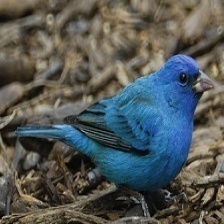
Species: INDIGO BUNTING
Scientific name: PASSERINA CYANEA
ImageNet parent category: indigo_bunting